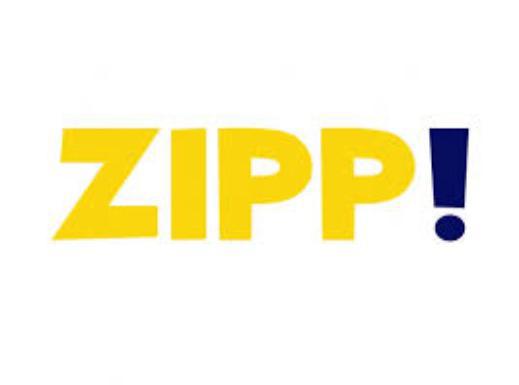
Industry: Electronic